Tilled Earth

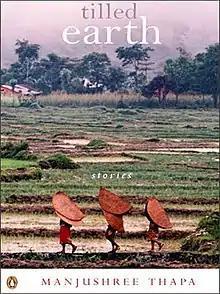
Cover page of the first edition

Tilled Earth: Stories is an anthology of short stories by Manjushree Thapa. It was published on 2007 by Penguin India. It is her first short story collection and fourth book. The book was launched by poet Wayne Amtizis and filmmaker Kesang Tseten in the British Council Nepal. The book consists of twenty-one short stories.